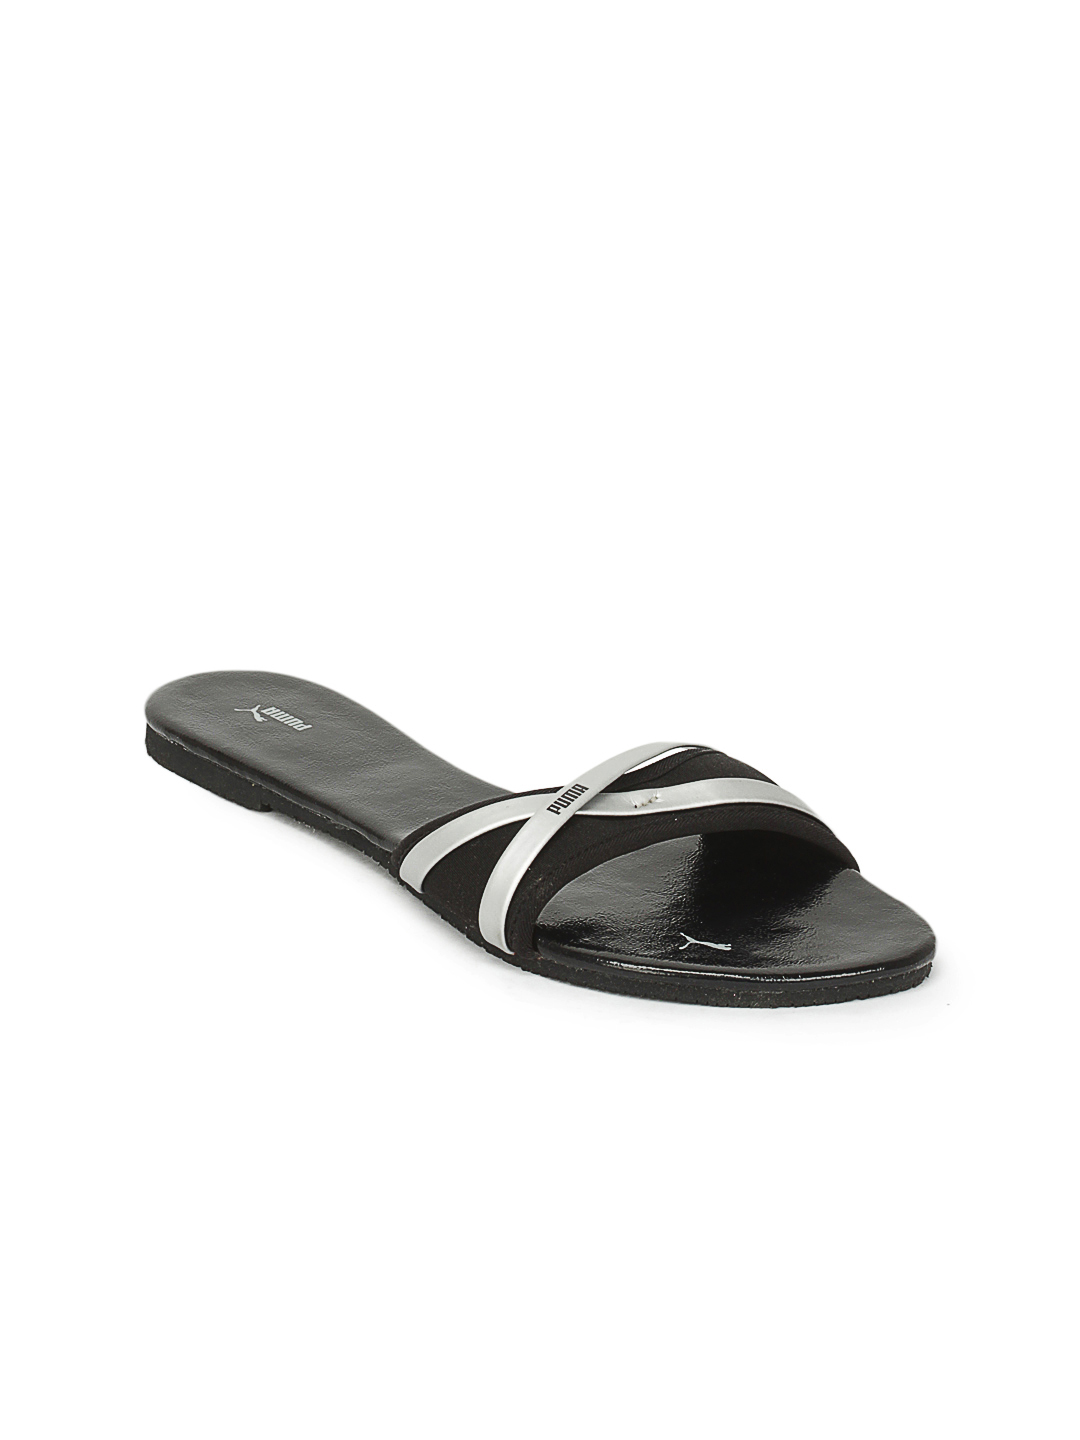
Puma Women Black Crazy Slide Flats
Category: Footwear / Shoes / Flats
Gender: Women
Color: Black
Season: Summer 2012
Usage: Casual